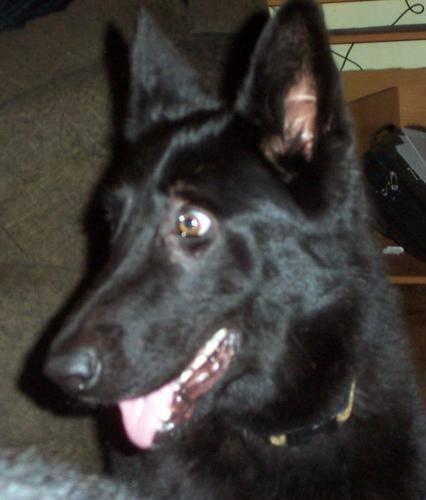
dog